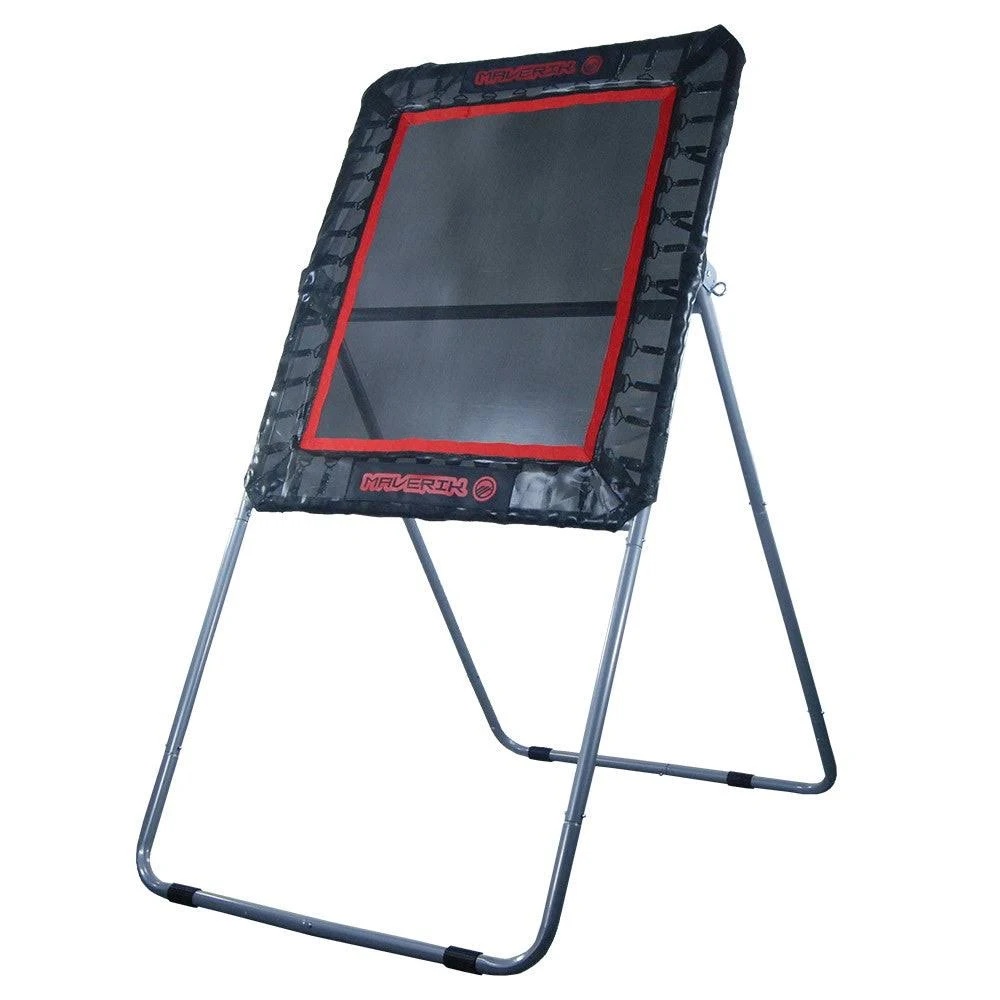
Maverik Lacrosse Bounce Back
Improve your stick skills when no one is around. Additional Information: PLU: 248245 BRAND: Maverik
Brand: MAVERIK
Category: Sporting Goods > Athletics > Field Hockey & Lacrosse > Lacrosse Training Aids > Lacrosse Bounce-Back Trainers